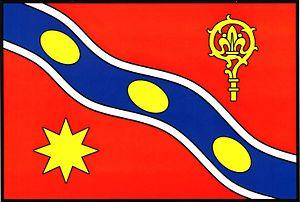
Prádlo est une commune du district de Plzeň-Sud, dans la région de Plzeň, en République tchèque. Sa population s'élevait à 258 habitants en 2018.